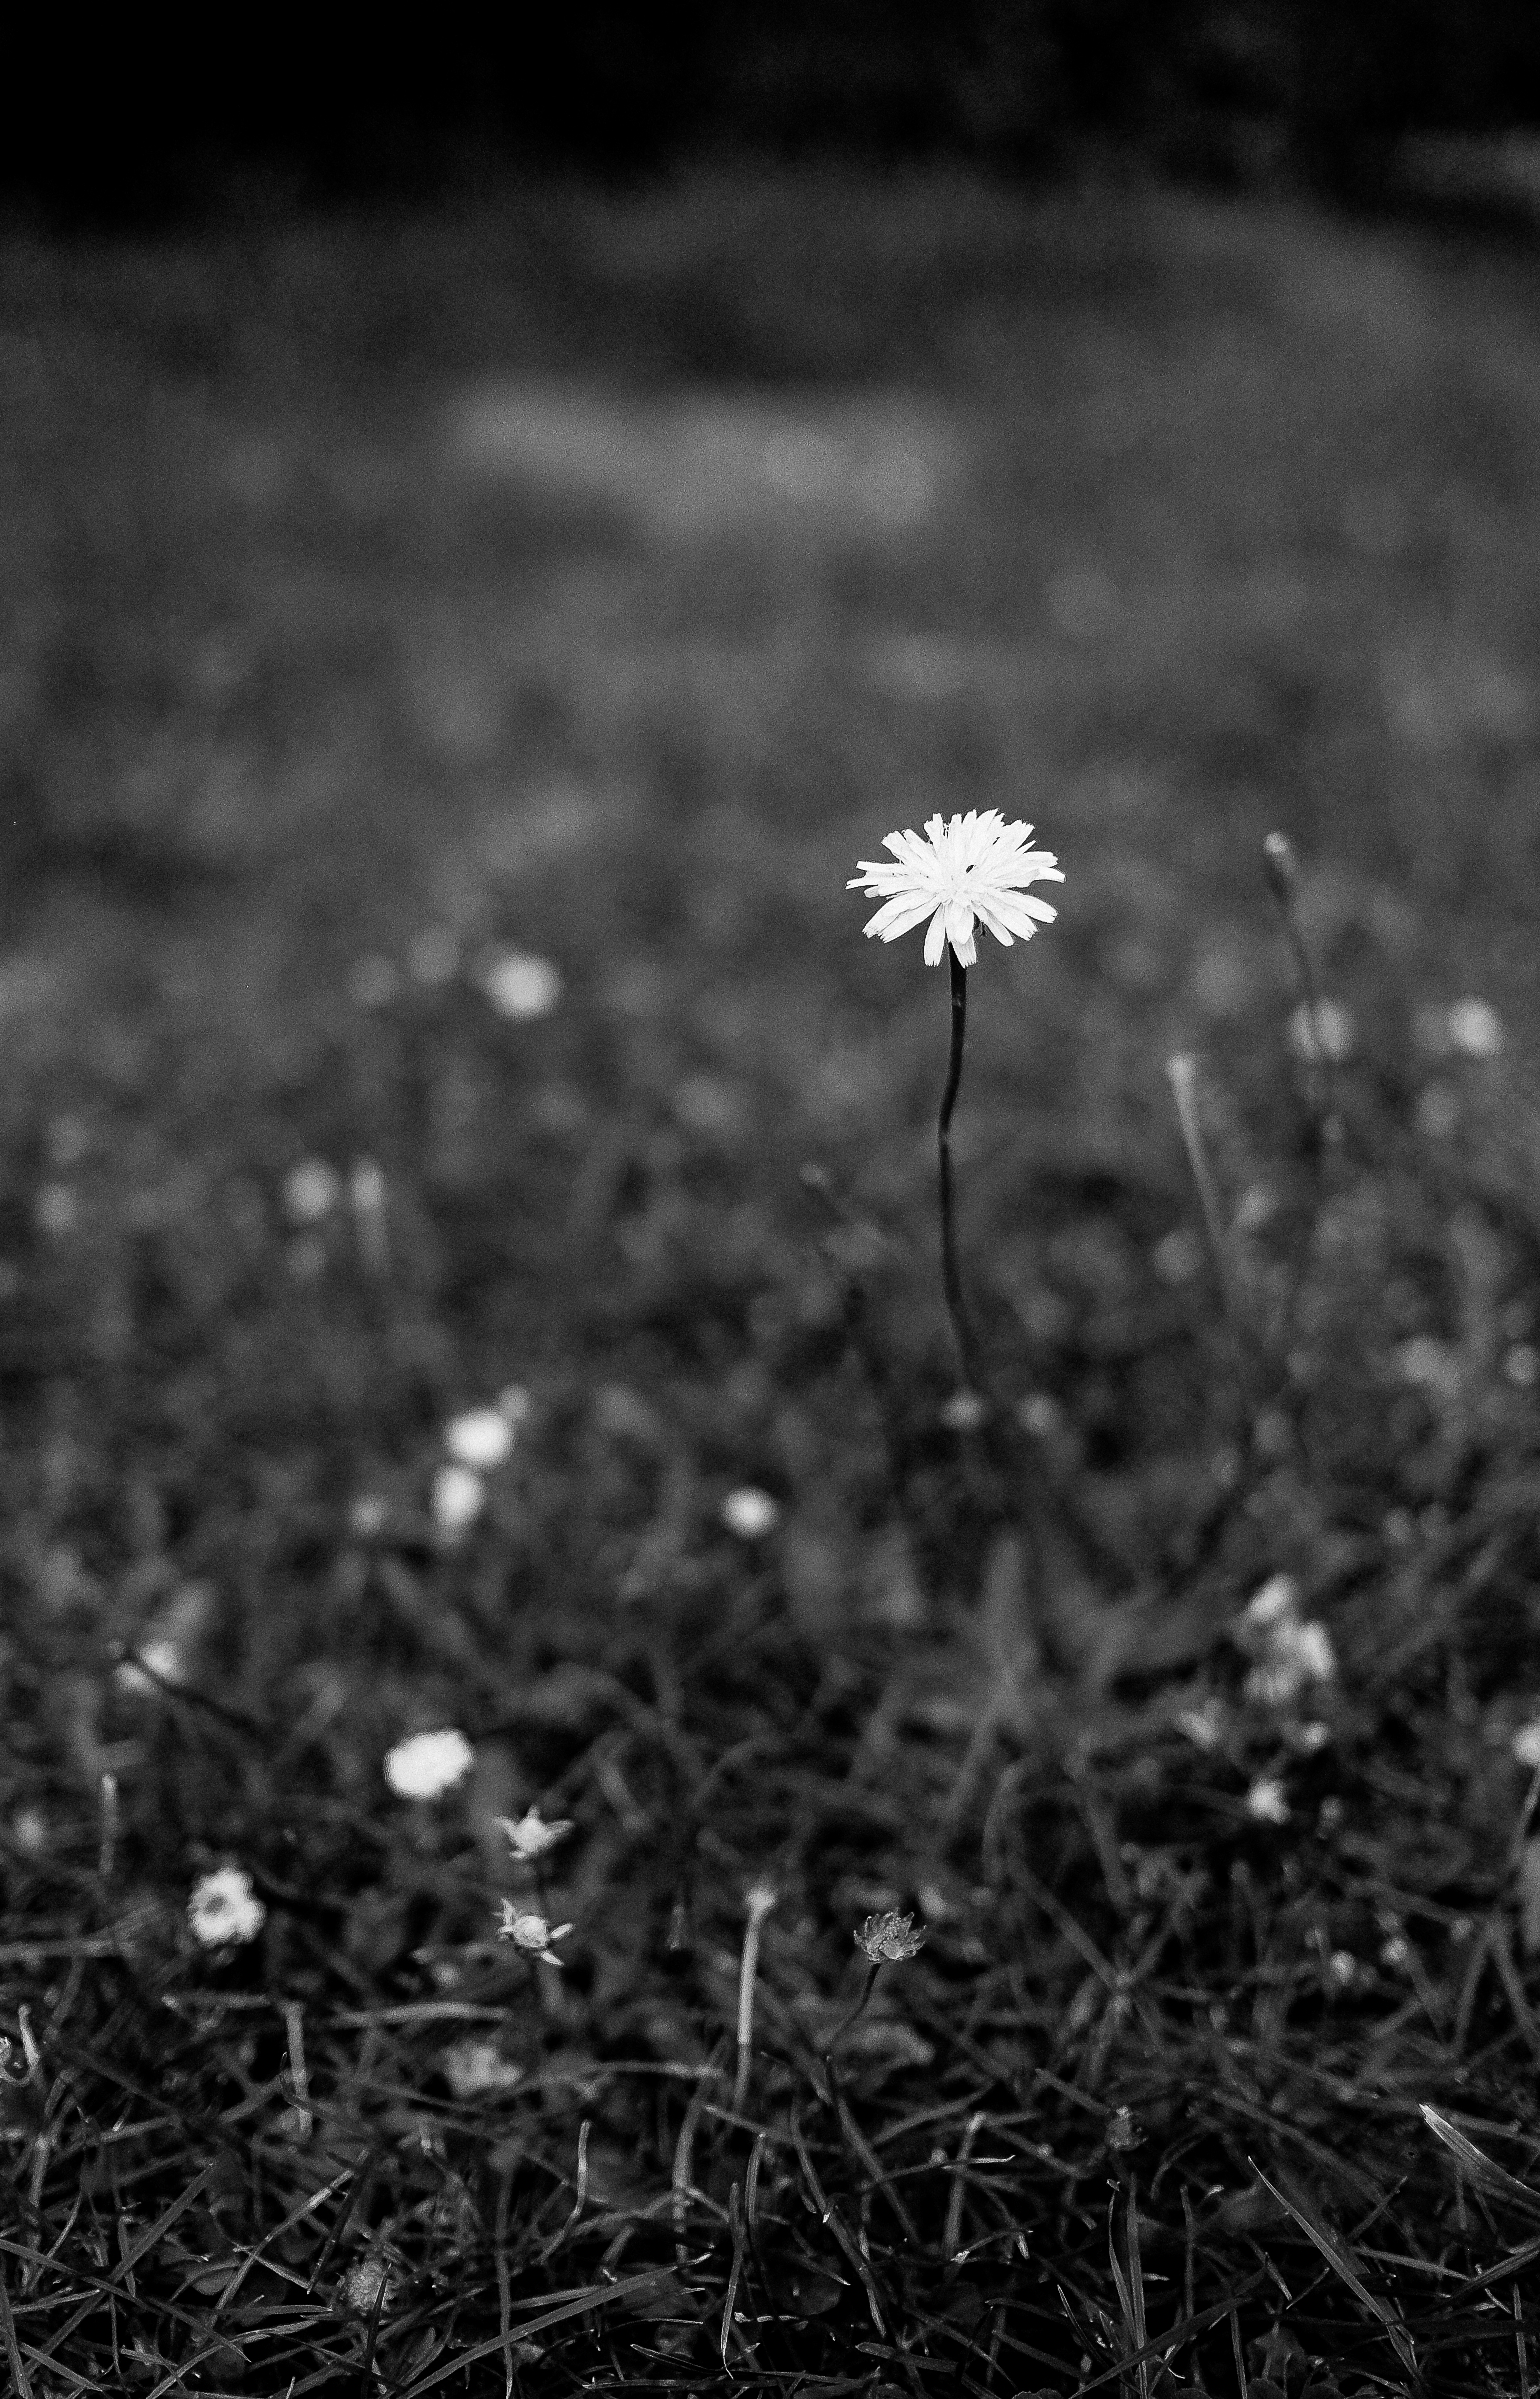
nature, grass, abstract, black and white, plant, white, field, photography, sunlight, leaf, flower, soil, darkness, botany, black, monochrome, flora, wildflower, close up, art, hope, germany, deutschland, landschaft, schwarzweiss, natur, woodland, blume, monochrom, aspiration, hoffnung, macro photography, monochrome photography, plant stem